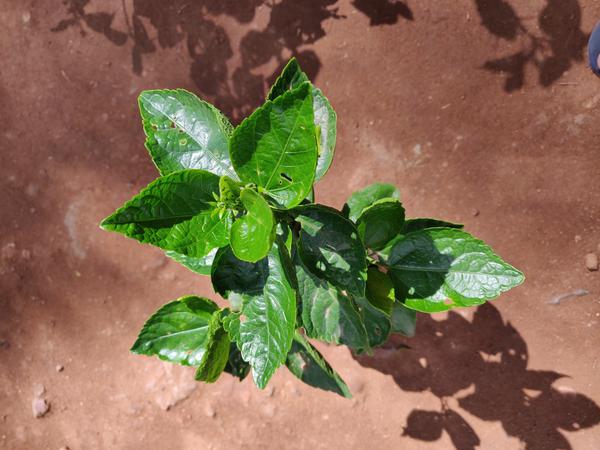
Plant: Hibiscus